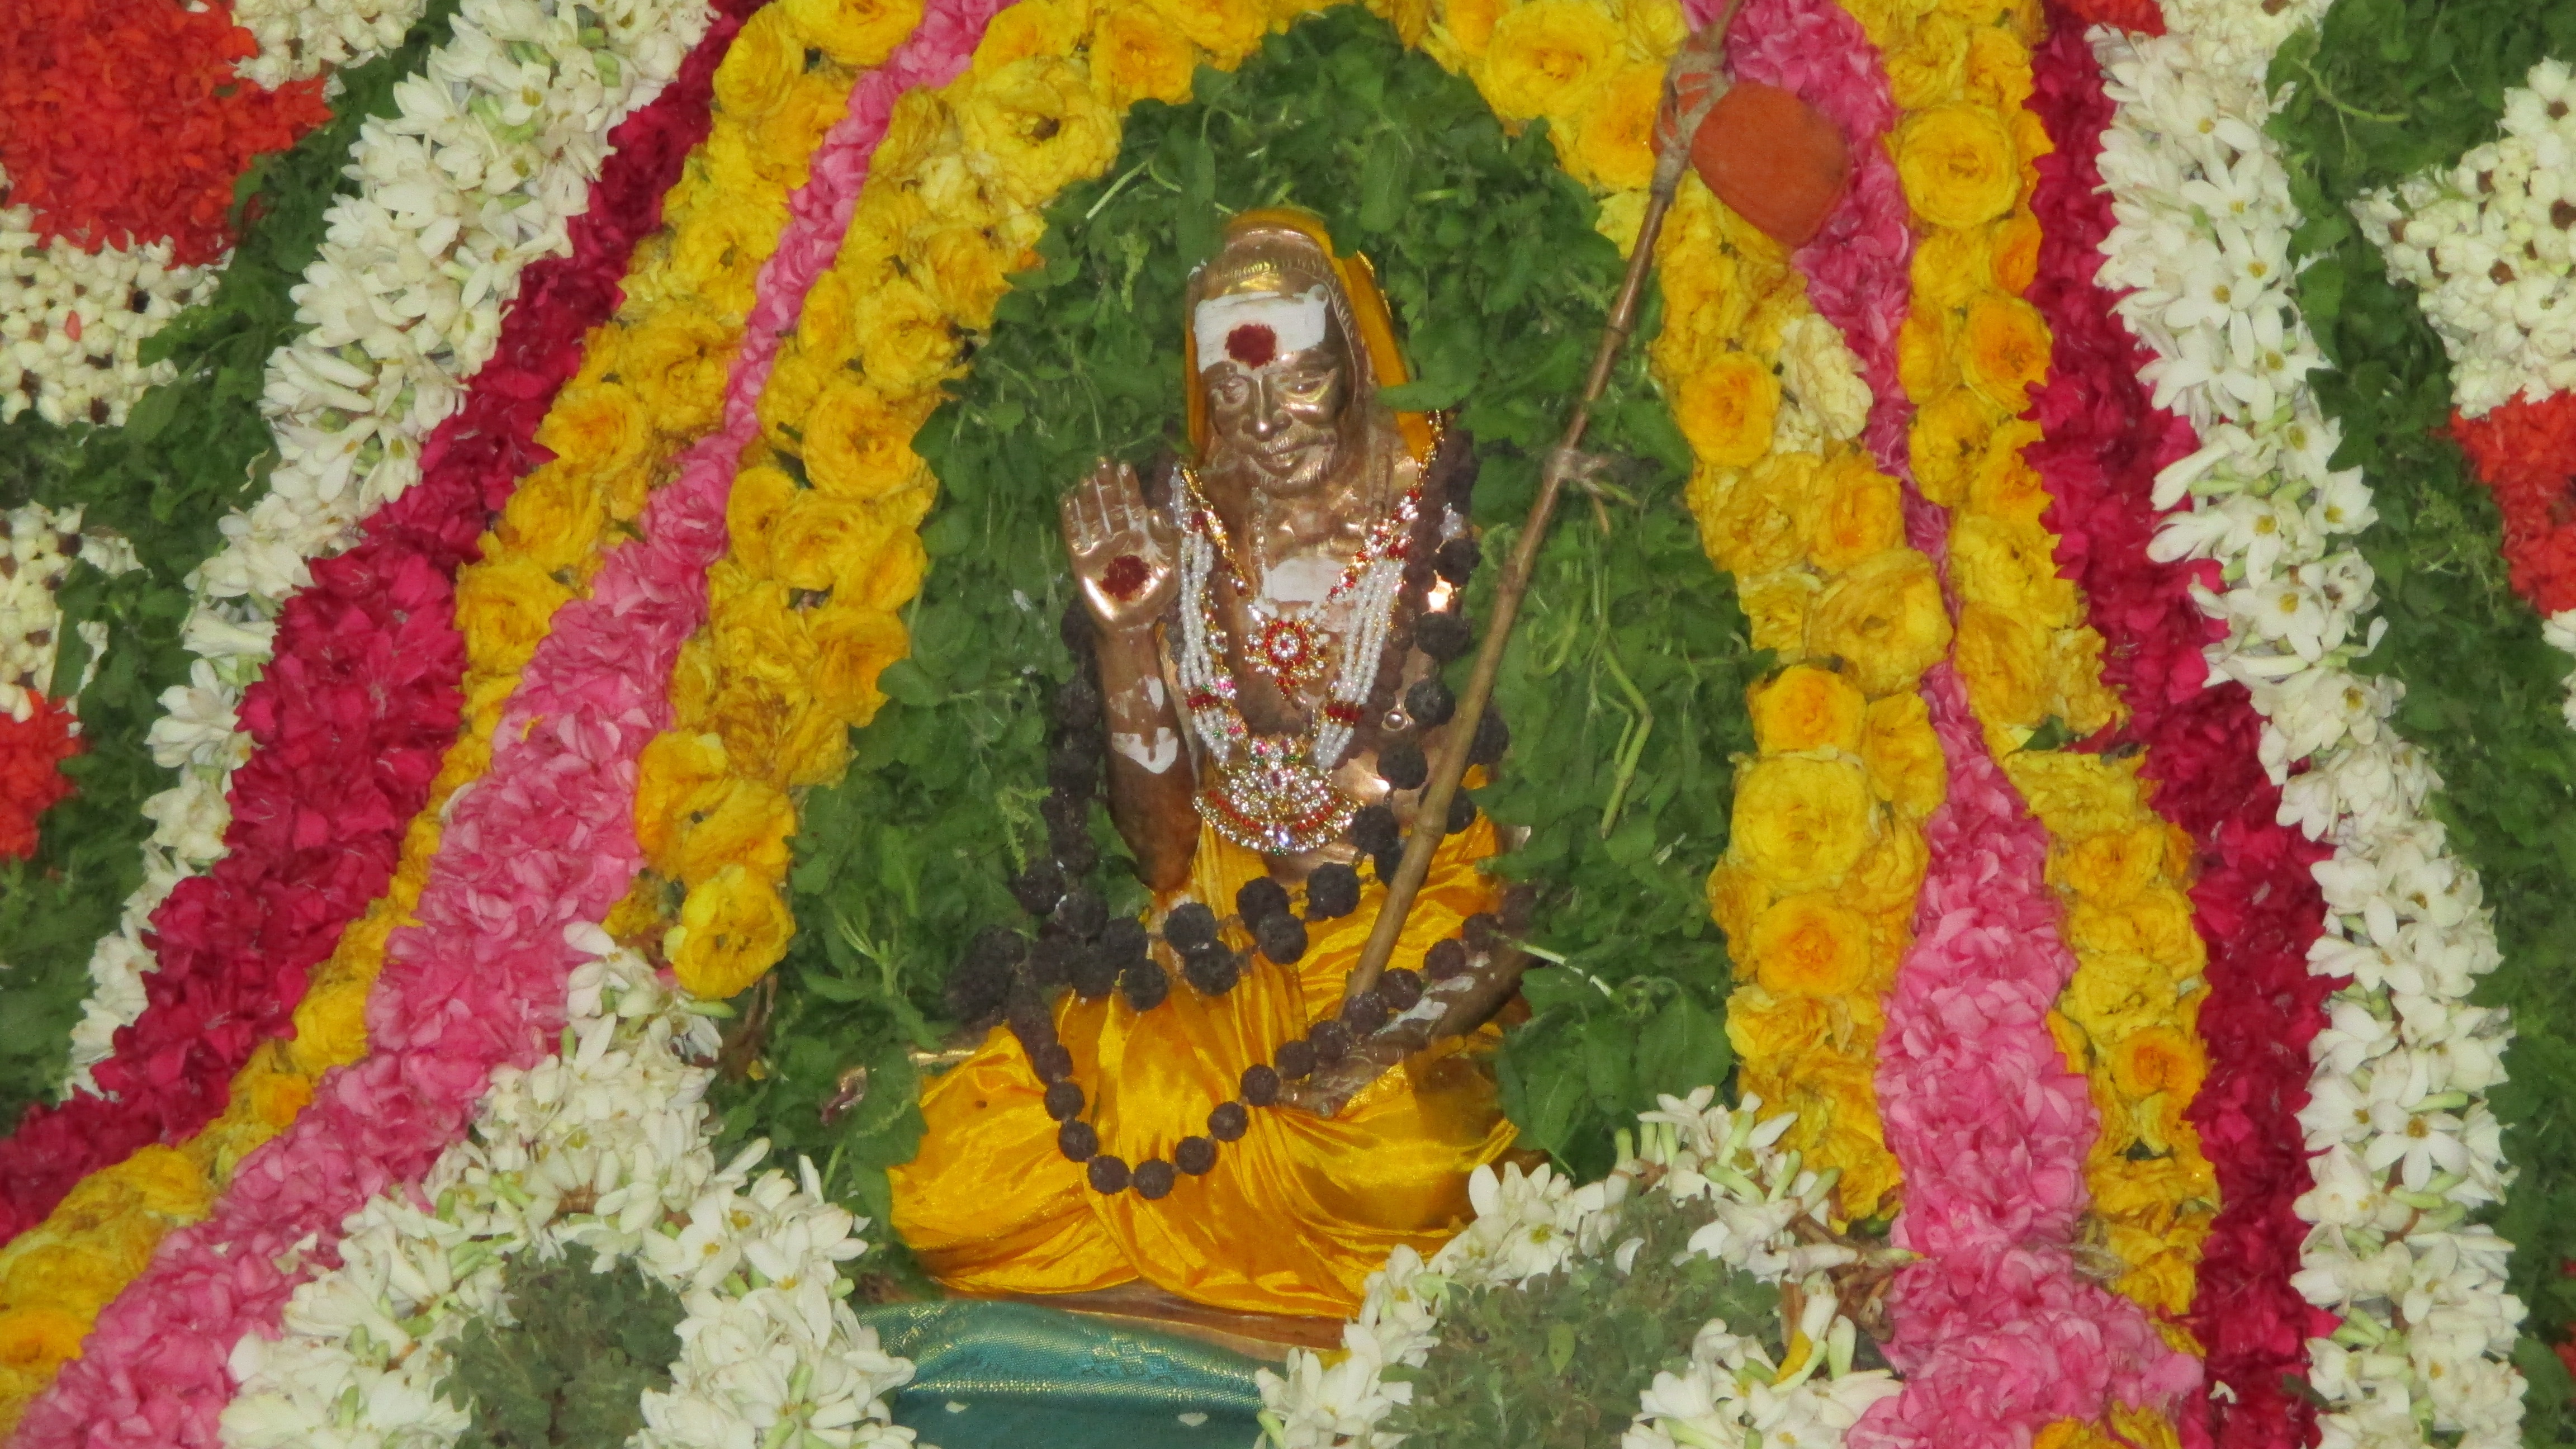
flower, pattern, textile, art, floristry